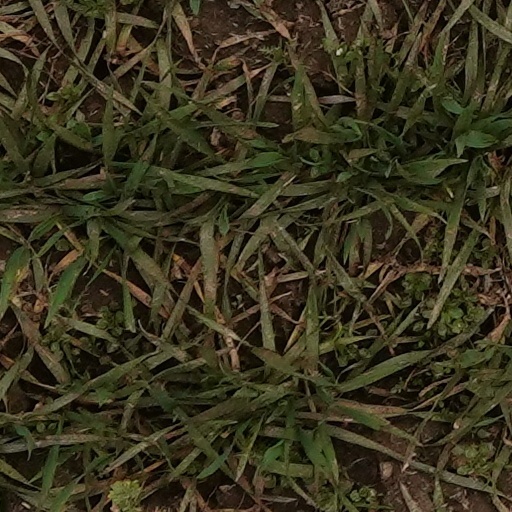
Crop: wheat